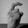
ASL letter: X